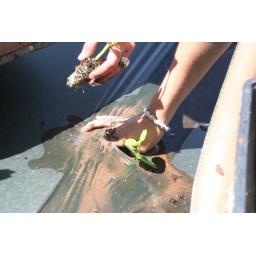
Brittany opens up the tarp to place a plant in the ground while Cassie gets ready to place the next plant.